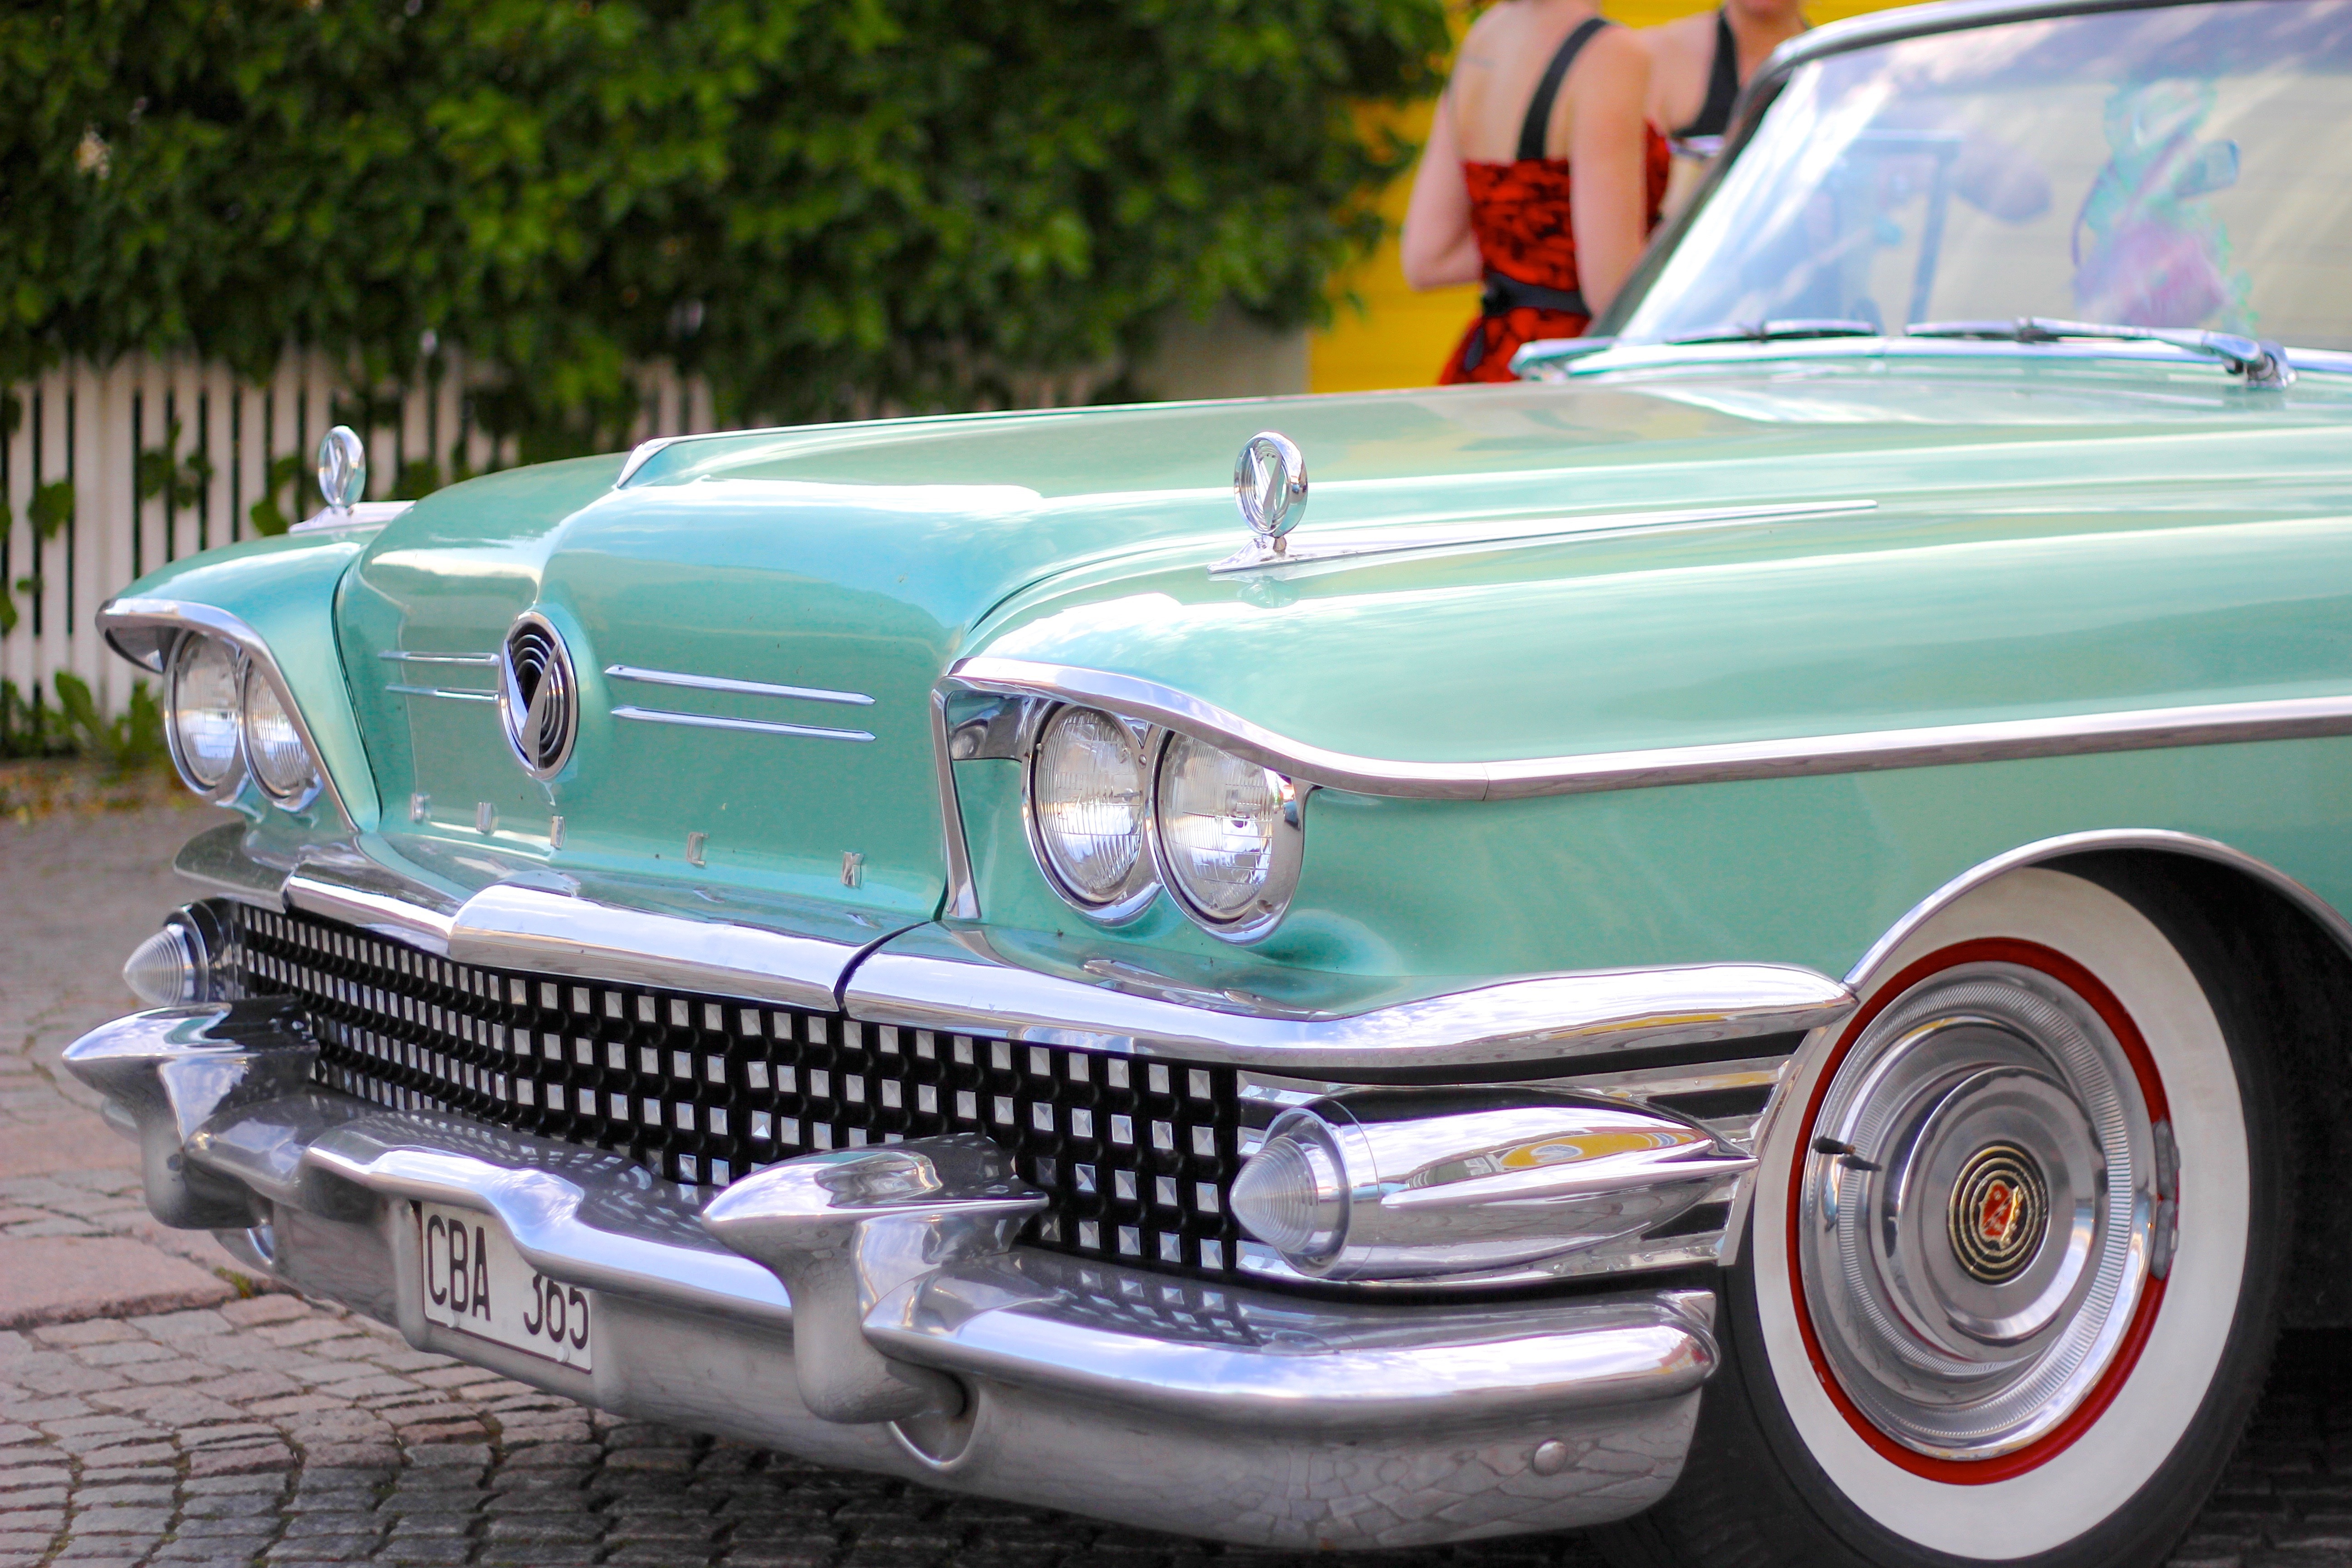
car, vintage, automobile, retro, transportation, green, vehicle, auto, mint, classic car, motor vehicle, vintage car, american, chrome, sedan, classic, convertible, buick, 50s, 60s, old cars, antique car, car on road, land vehicle, buick roadmaster, automobile make, automotive exterior, compact car, luxury vehicle, full size car